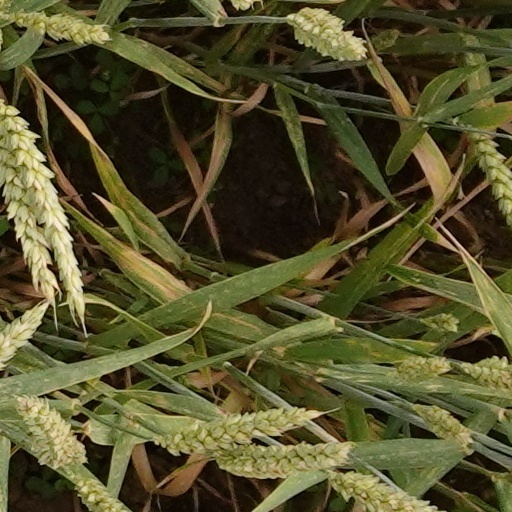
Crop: wheat